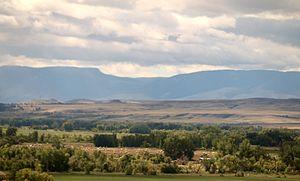
Lodge Grass est une ville du comté de Big Horn, au Montana, États-Unis. Sa population est de 428 habitants selon le recensement des États-Unis de 2010.